Piedmont (train)

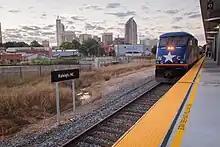
The first "Piedmont" at Raleigh Union Station in 2018

On March 22, 2011, it was announced that an agreement between NCDOT, Amtrak, Norfolk Southern and the North Carolina Railroad had been reached that would allow for $461 million in grants from the federal government to be used in upgrading infrastructure. The money would be used to add additional double track and passing sidings, as well as reducing curves, resulting in a 13-minute reduction in travel time. The improvements also would support a possible increase in maximum speed to from the existing . The speed increase would be implemented after the installation of positive train control safety technology, and it would reduce travel time by another 12 to 15 minutes.